Answer in natural language. Where is gray modern armchair (marked A) with respect to brown wooden table (marked B)? Choose between the following options: right or left
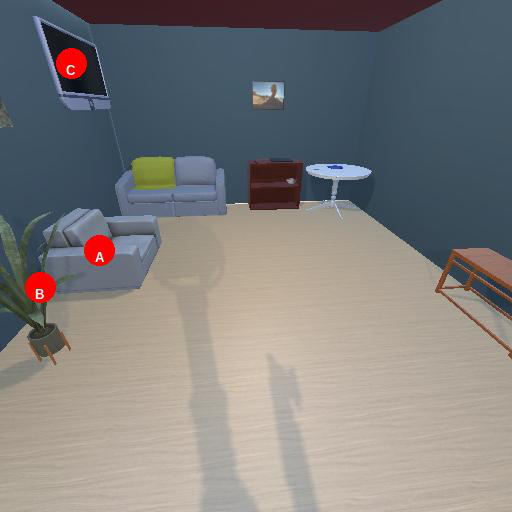
<answer>left</answer>